Ah Boys to Men 3: Frogmen

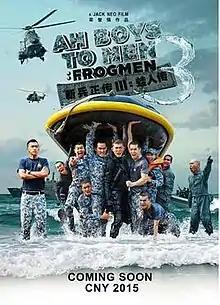
Theatrical release poster

Ah Boys to Men 3: Frogmen (literally: "Recruits' True Biography") is a 2015 Singaporean military comedy film produced and directed by Jack Neo. It stars Wang Weiliang, Maxi Lim, Joshua Tan, Charlie Goh, Tosh Zhang, Jaspers Lai and Wesley Wong in the third installment. It was released in cinemas on 19 February 2015. The film raked in $2.83 million at the box office within four days, making it the first Asian film with the highest ever box office takings in its opening weekend in Singapore.